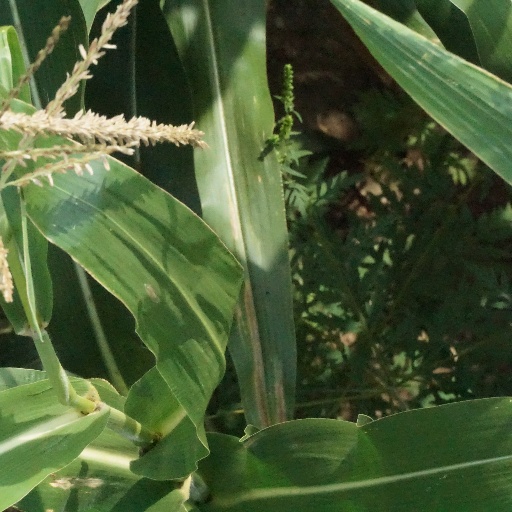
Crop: maize; corn